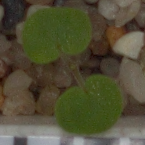
Label: smallflowered_cranesbill